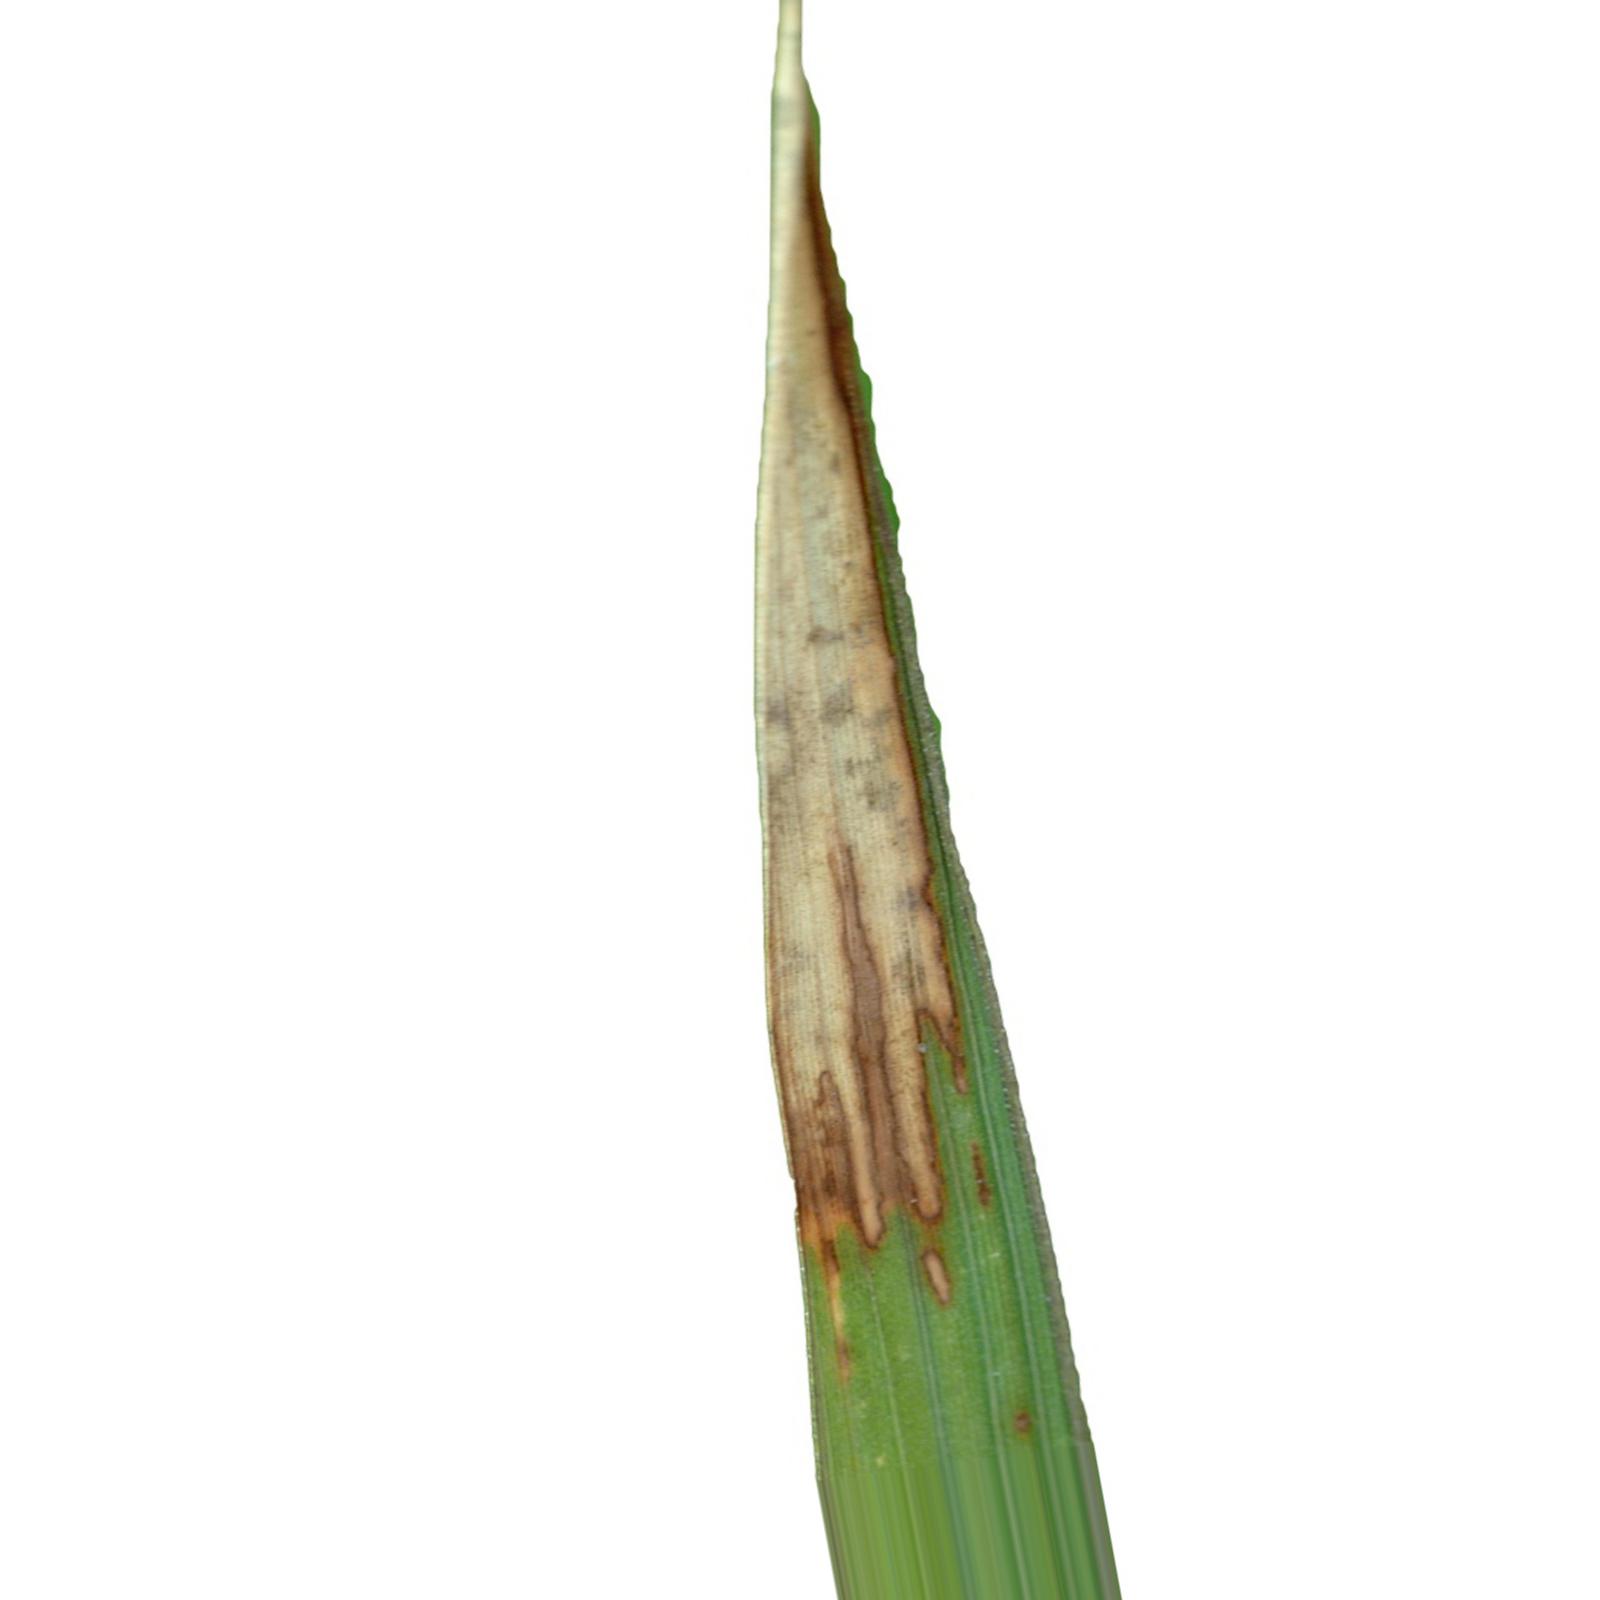
Nhãn: Bệnh Cháy lá ( Leaf scald )